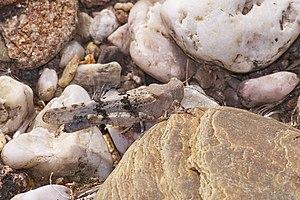
Sphingonotus caerulans est une espèce d'insectes orthoptères de la famille des Acrididae. Elle est appelée Œdipode aigue-marine, Œdipode azurée ou Criquet à ailes bleues.